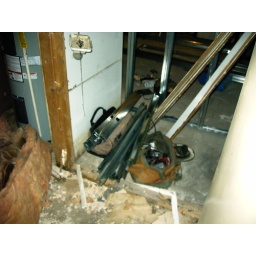
From the garage side. See my nice, shiny new water heater that was put in last week!